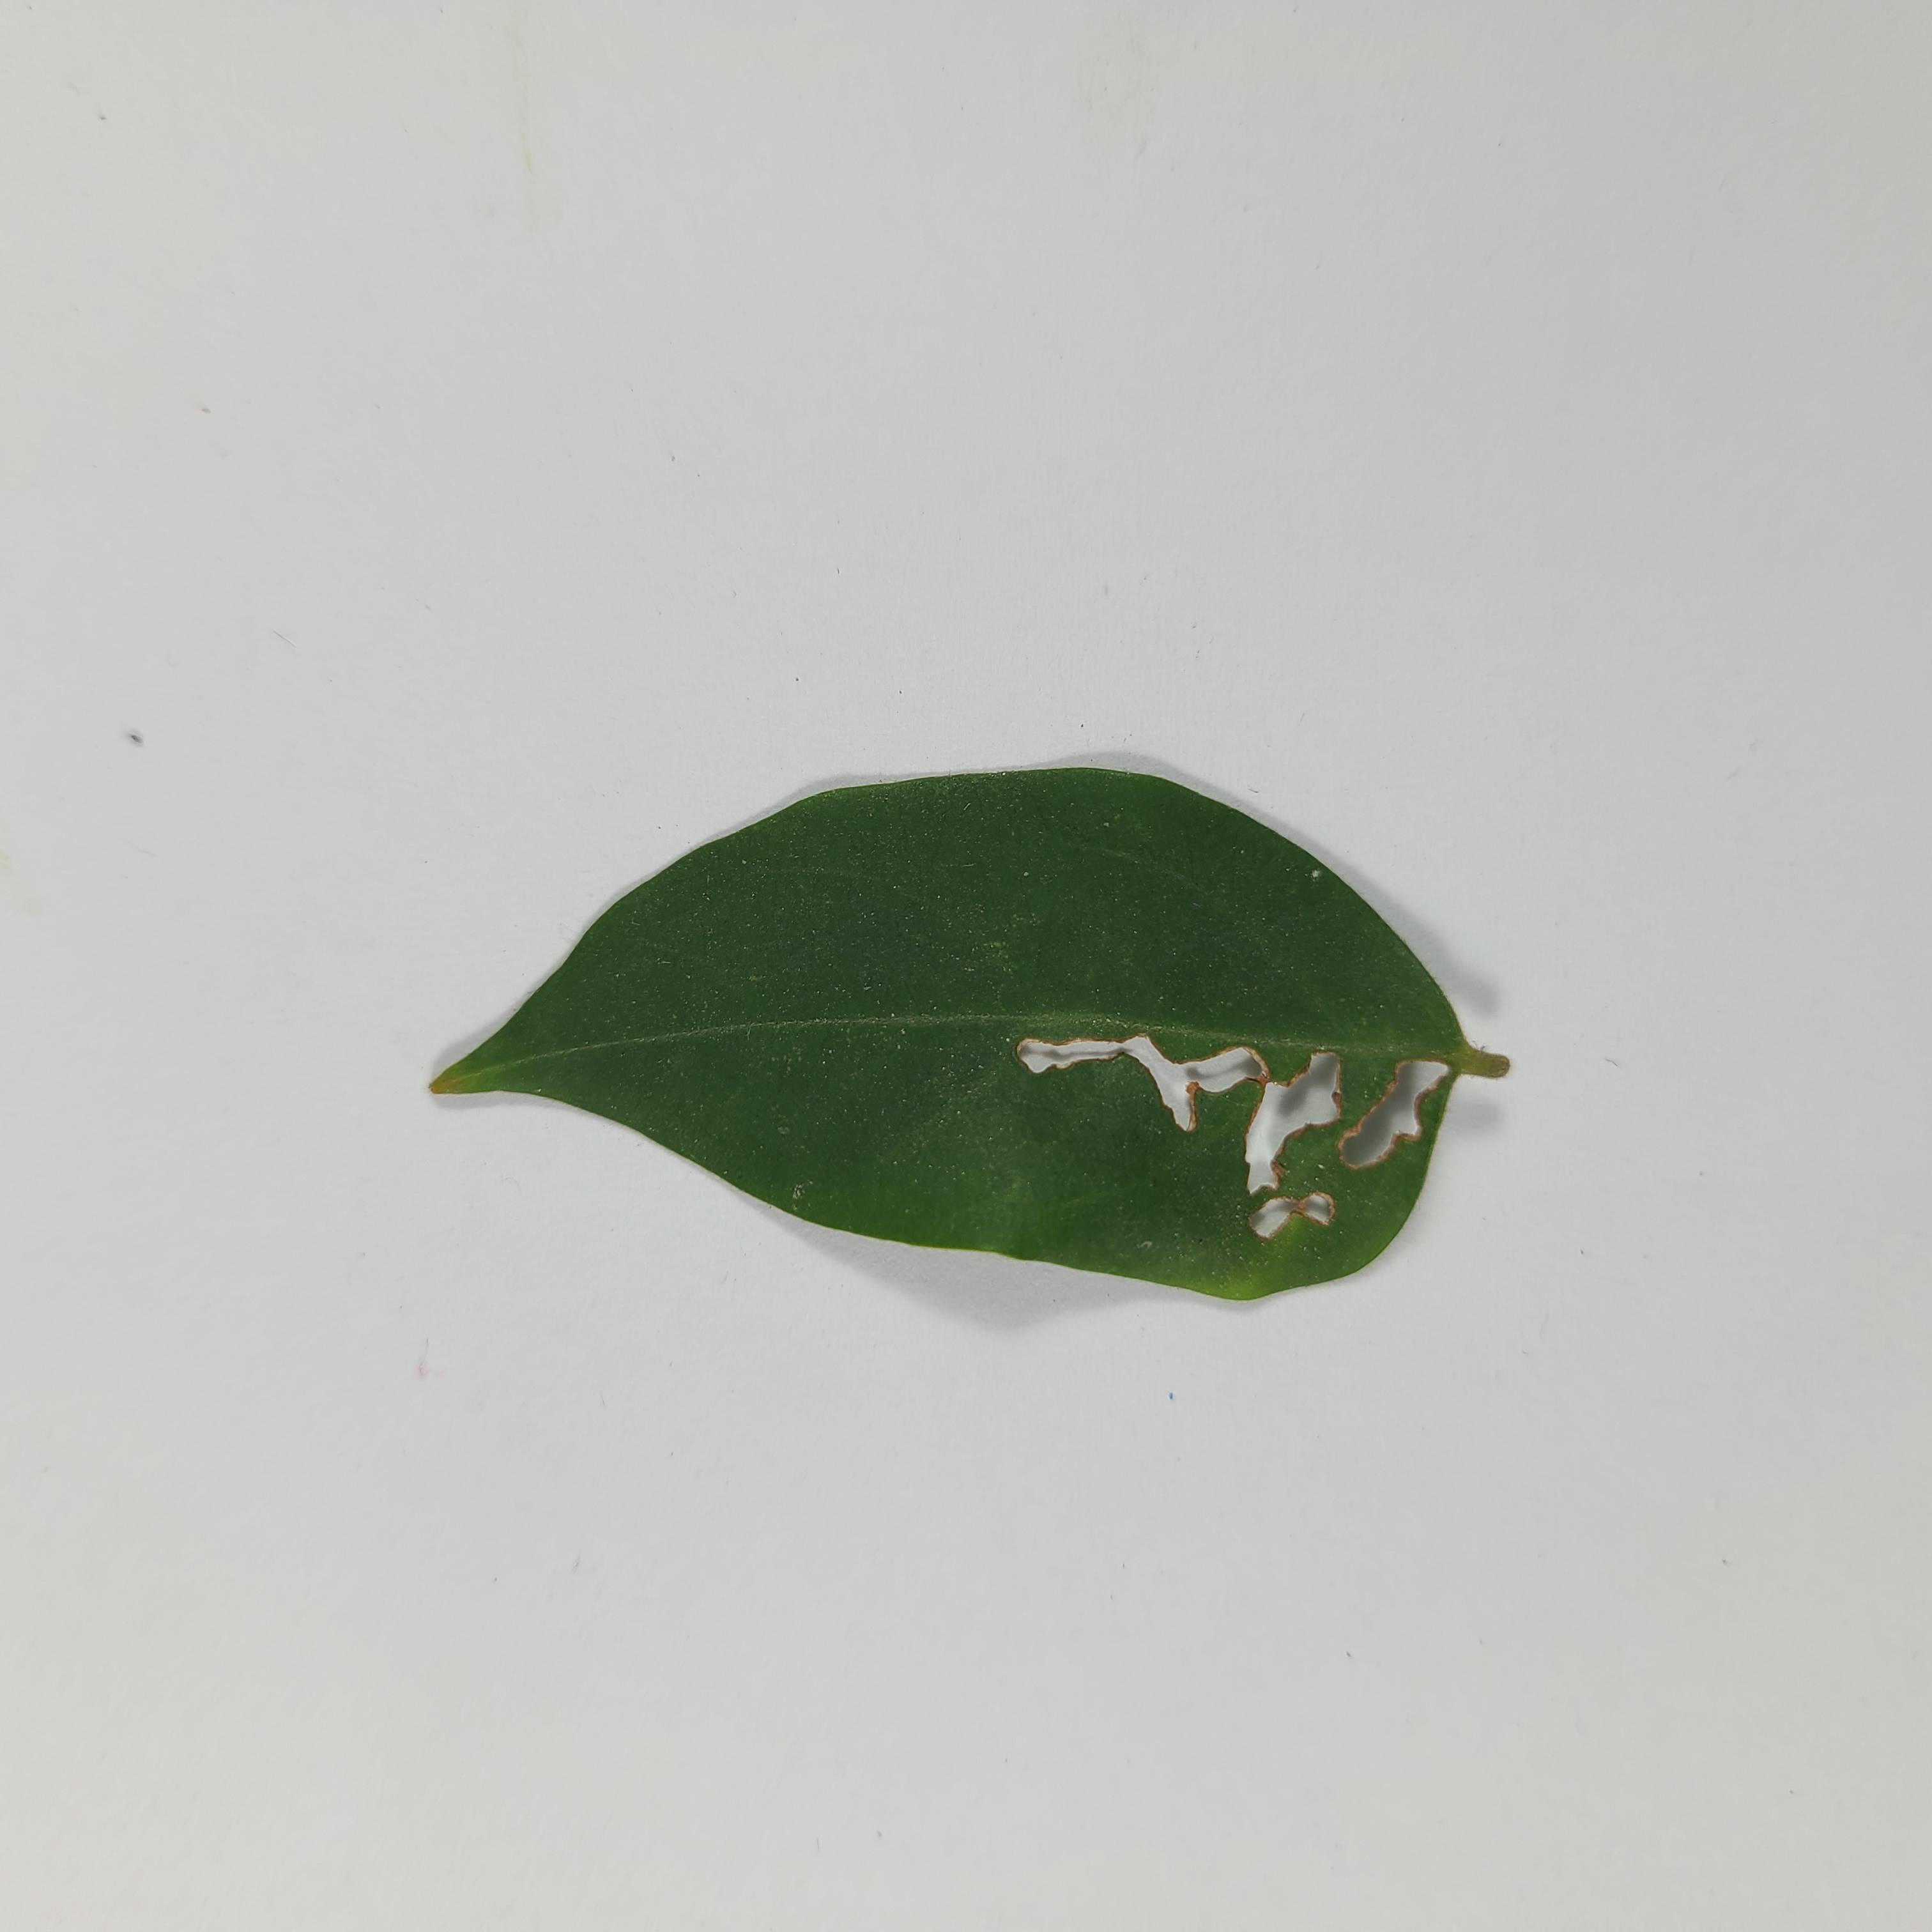
Label: Insect Hole leaves